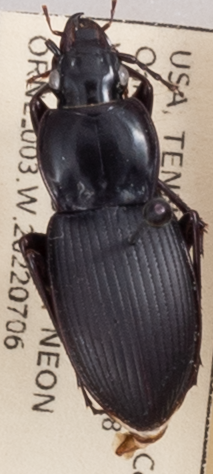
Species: Cyclotrachelus sigillatus
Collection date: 2022-07-06
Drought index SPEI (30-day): -0.528
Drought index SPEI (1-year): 0.216
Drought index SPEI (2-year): -0.006